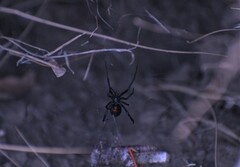
Species: Lactrodectus_hesperus